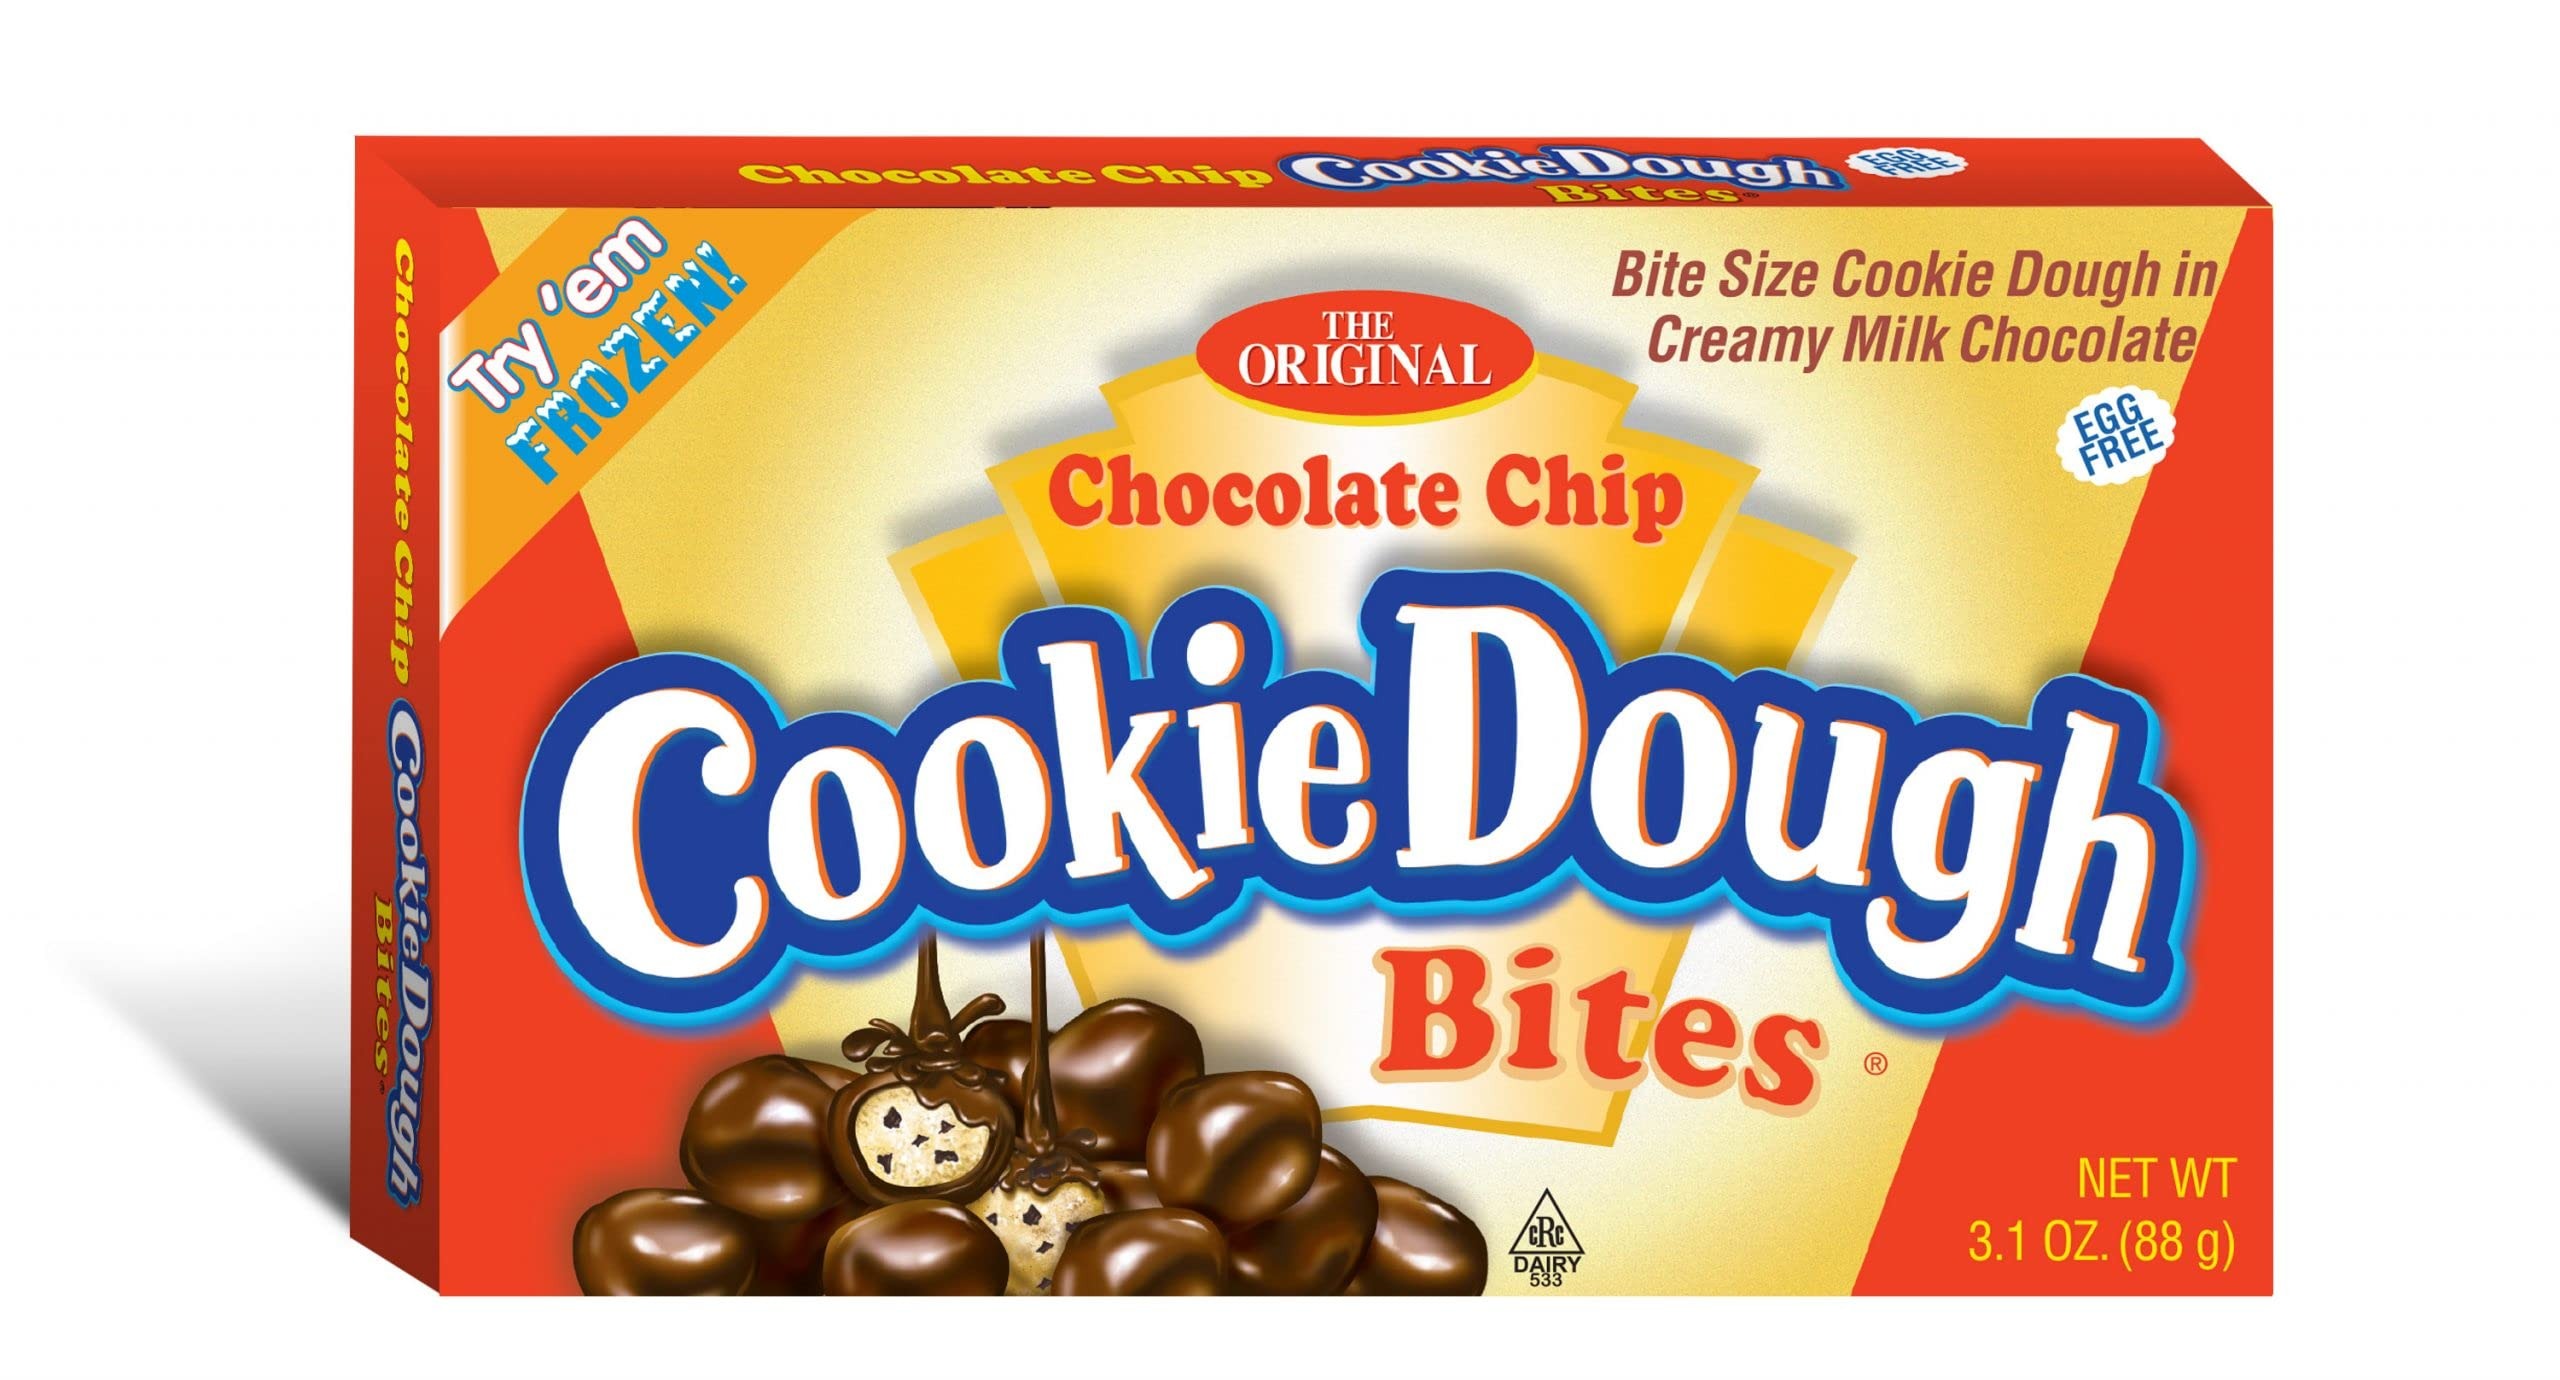
Item Name: Chocolate Chip Cookie Dough Bites (1) Box
Product Description: Chocolate Chip Cookies
Value: 3.1
Unit: Ounce

Price: 1.49